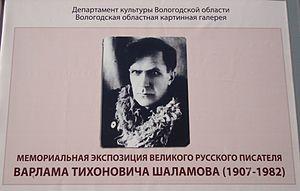
Vologda est une ville au nord de la Russie et la capitale administrative de l'oblast de Vologda depuis 1937. Sa population s'élevait à 306 487 habitants en 2013.